Križna Gora

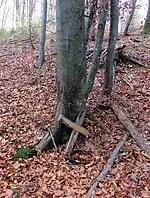
The Križna Gora Grave

Križna Gora is the site of a mass grave and an unmarked grave from the Second World War. The Gorge Peak Mass Grave lies in a sinkhole in the woods about south of Holy Cross Church. It contains the remains of a family of four from Kranj that was murdered by the Partisans during the war. The Križna Gora Grave lies on a steep slope west of the house at Križna Gora no. 22. It contains the remains of a local female civilian that was shot by Partisan political activists.